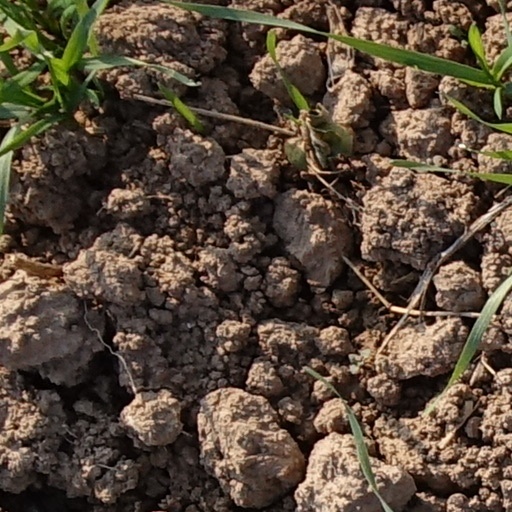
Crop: wheat